Locomotive

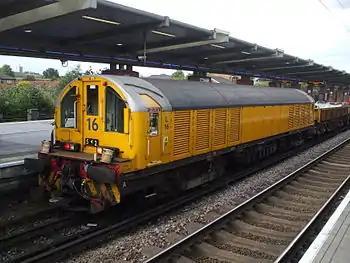
A London Underground battery–electric locomotive used for hauling engineers' trains, at West Ham station

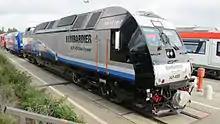
Bombardier ALP-45DP, at the Innotrans convention in Berlin

The earliest systems were DC systems. The first electric passenger train was presented by Werner von Siemens at Berlin in 1879. The locomotive was driven by a 2.2 kW, series-wound motor, and the train, consisting of the locomotive and three cars, reached a speed of 13 km/h. During four months, the train carried 90,000 passengers on a circular track. The electricity (150 V DC) was supplied through a third insulated rail between the tracks. A contact roller was used to collect the electricity. The world's first electric tram line opened in Lichterfelde near Berlin, Germany, in 1881. It was built by Werner von Siemens (see Gross-Lichterfelde Tramway and Berlin Straßenbahn). The Volk's Electric Railway opened in 1883 in Brighton, and is the oldest surviving electric railway. Also in 1883, Mödling and Hinterbrühl Tram opened near Vienna in Austria. It was the first in the world in regular service powered from an overhead line. Five years later, in the U.S. electric trolleys were pioneered in 1888 on the Richmond Union Passenger Railway, using equipment designed by Frank J. Sprague.